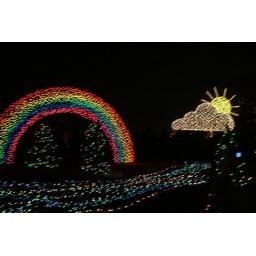
Trail of Lights in Austin, rainbow clouds sun and river